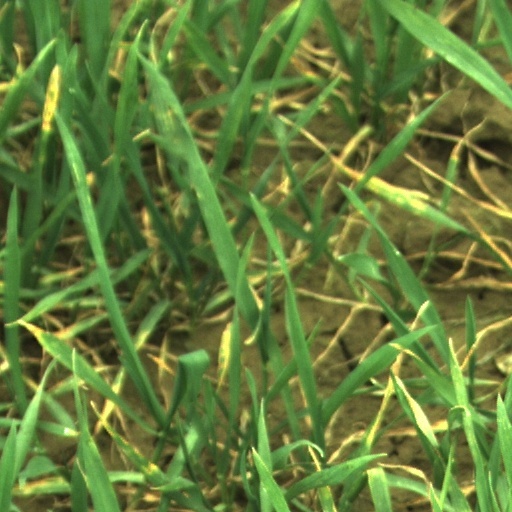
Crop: wheat